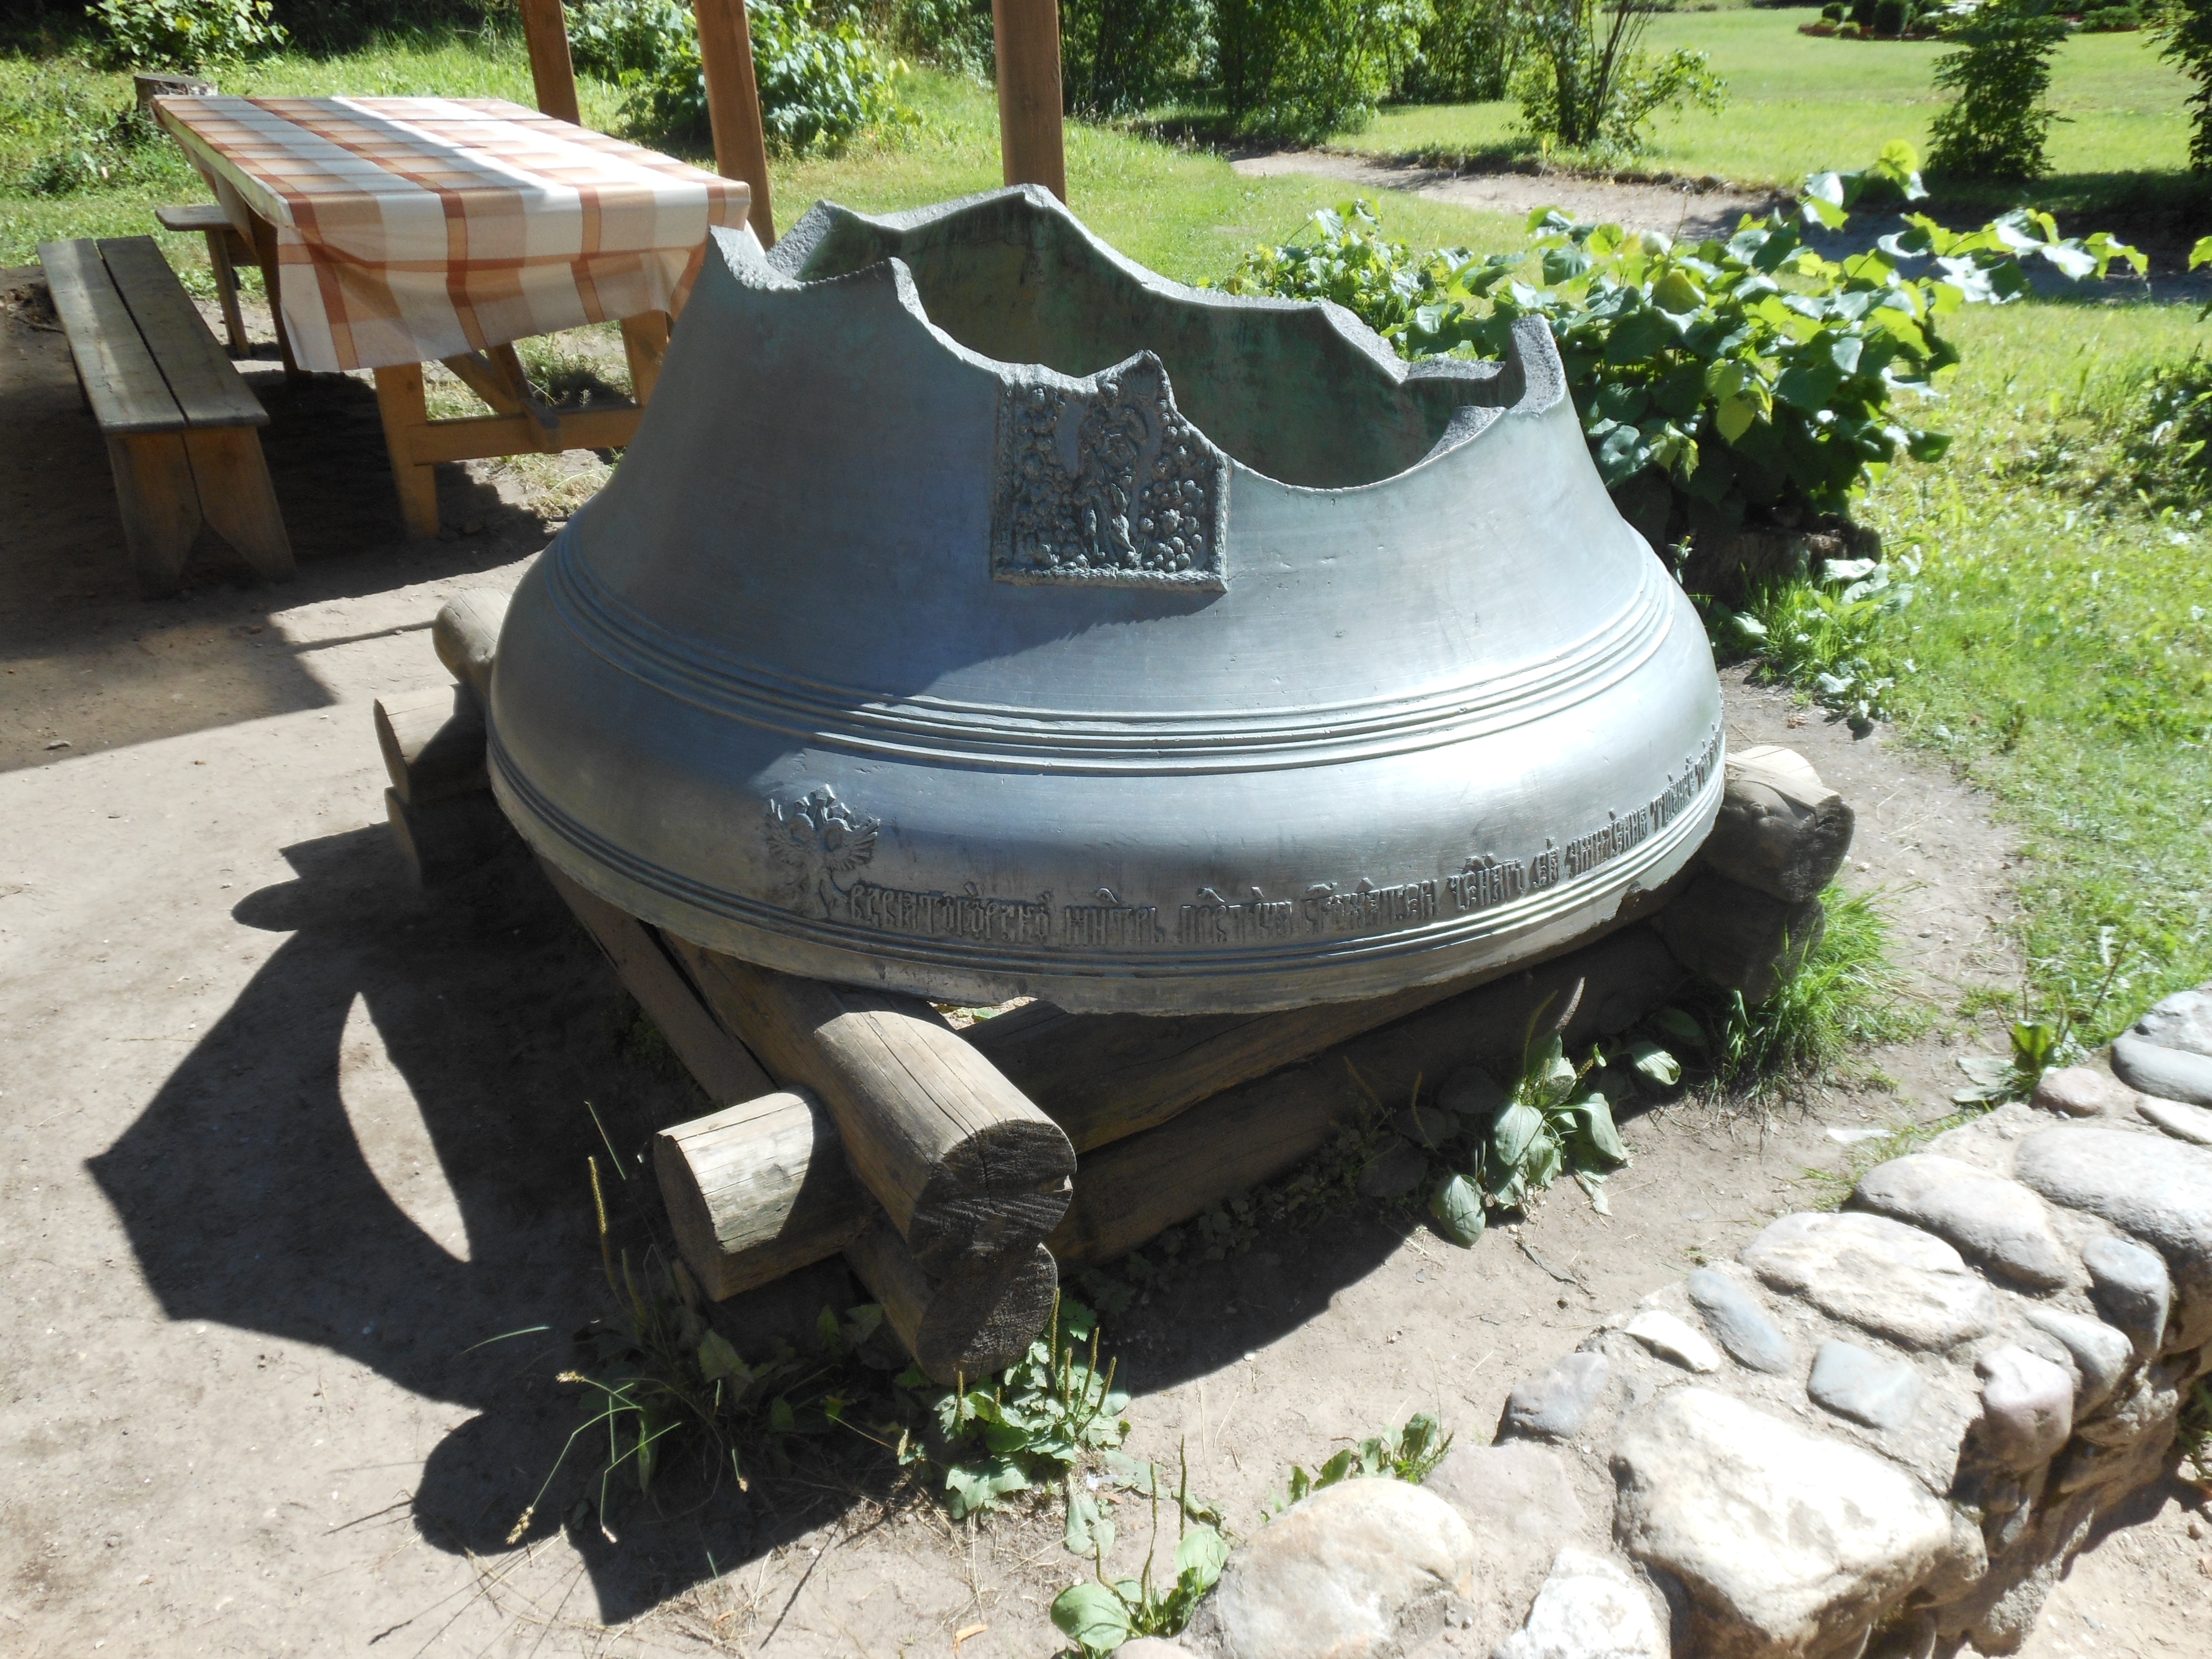
wheel, monument, bell, vehicle, bumper, boating, ecosystem, showplace, automotive exterior